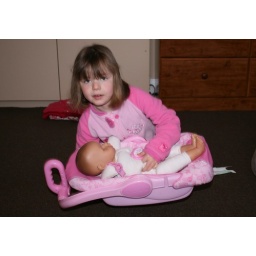
Testing baby out in her new car seat